McGuffey Readers

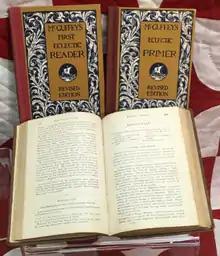
Henry Ford's childhood set of McGuffey's Readers

Industrialist Henry Ford cited McGuffey's Readers as one of his most important childhood influences. Otherwise Ford was poorly educated and read little. He was an avid fan of McGuffey's Readers first editions. Ford republished all six Readers from the 1867 edition and donated complete sets of them to schools across the United States. In 1934, Ford had the log cabin where McGuffey was born moved to Greenfield Village, Ford's museum of Americana at Dearborn, Michigan. In 1936, Ford sponsored a collection of excerpts from McGuffey Readers.